Admiralty Islands campaign

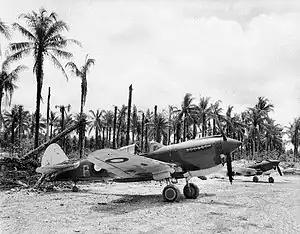
Two propeller aircraft parked on a crushed coral surface. In the background is a coconut plantation

Because of the coral reef, conventional landing craft could not be used for the landing at Papitalai Mission. The five LVTs, one a combat type and the other four cargo-carrying, set out from Hyane Harbour to Salami Plantation but the road was so bad that only the combat and one cargo LVT were available in time. The attack went ahead anyway, preceded by an airstrike and artillery bombardment by the 271st Field Artillery Battalion. The combat LVT fired 24 M8 4.5-inch rockets. Return fire was received from Japanese mortars and machine guns, and a 75 mm howitzer. The first wave had to hold alone in the face of fire from Japanese bunkers for 45 minutes until the LVTs returned with the next wave. Later, they fought off a counterattack by about 30 Japanese. Joined by a third LVT which had eventually managed to make it to Salami, the LVTs made 16 trips across the harbour before nightfall curtailed operations, transporting part of the 2nd Squadron, 12th Cavalry, along with rations, water and ammunition, and evacuating the dead and wounded.